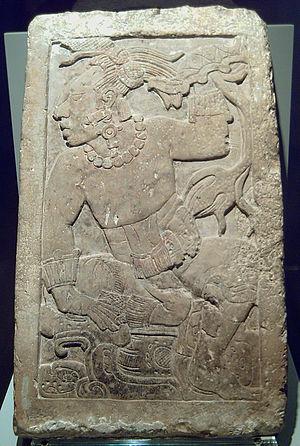
Palenque est une cité maya qui se situe dans l’État mexicain du Chiapas, près du fleuve Usumacinta. C’est l’un des sites les plus impressionnants de cette culture. Comparée aux autres cités mayas, elle est de taille moyenne : bien plus petite que Tikal ou Copán, elle se distingue néanmoins par son patrimoine architectural et sculptural.